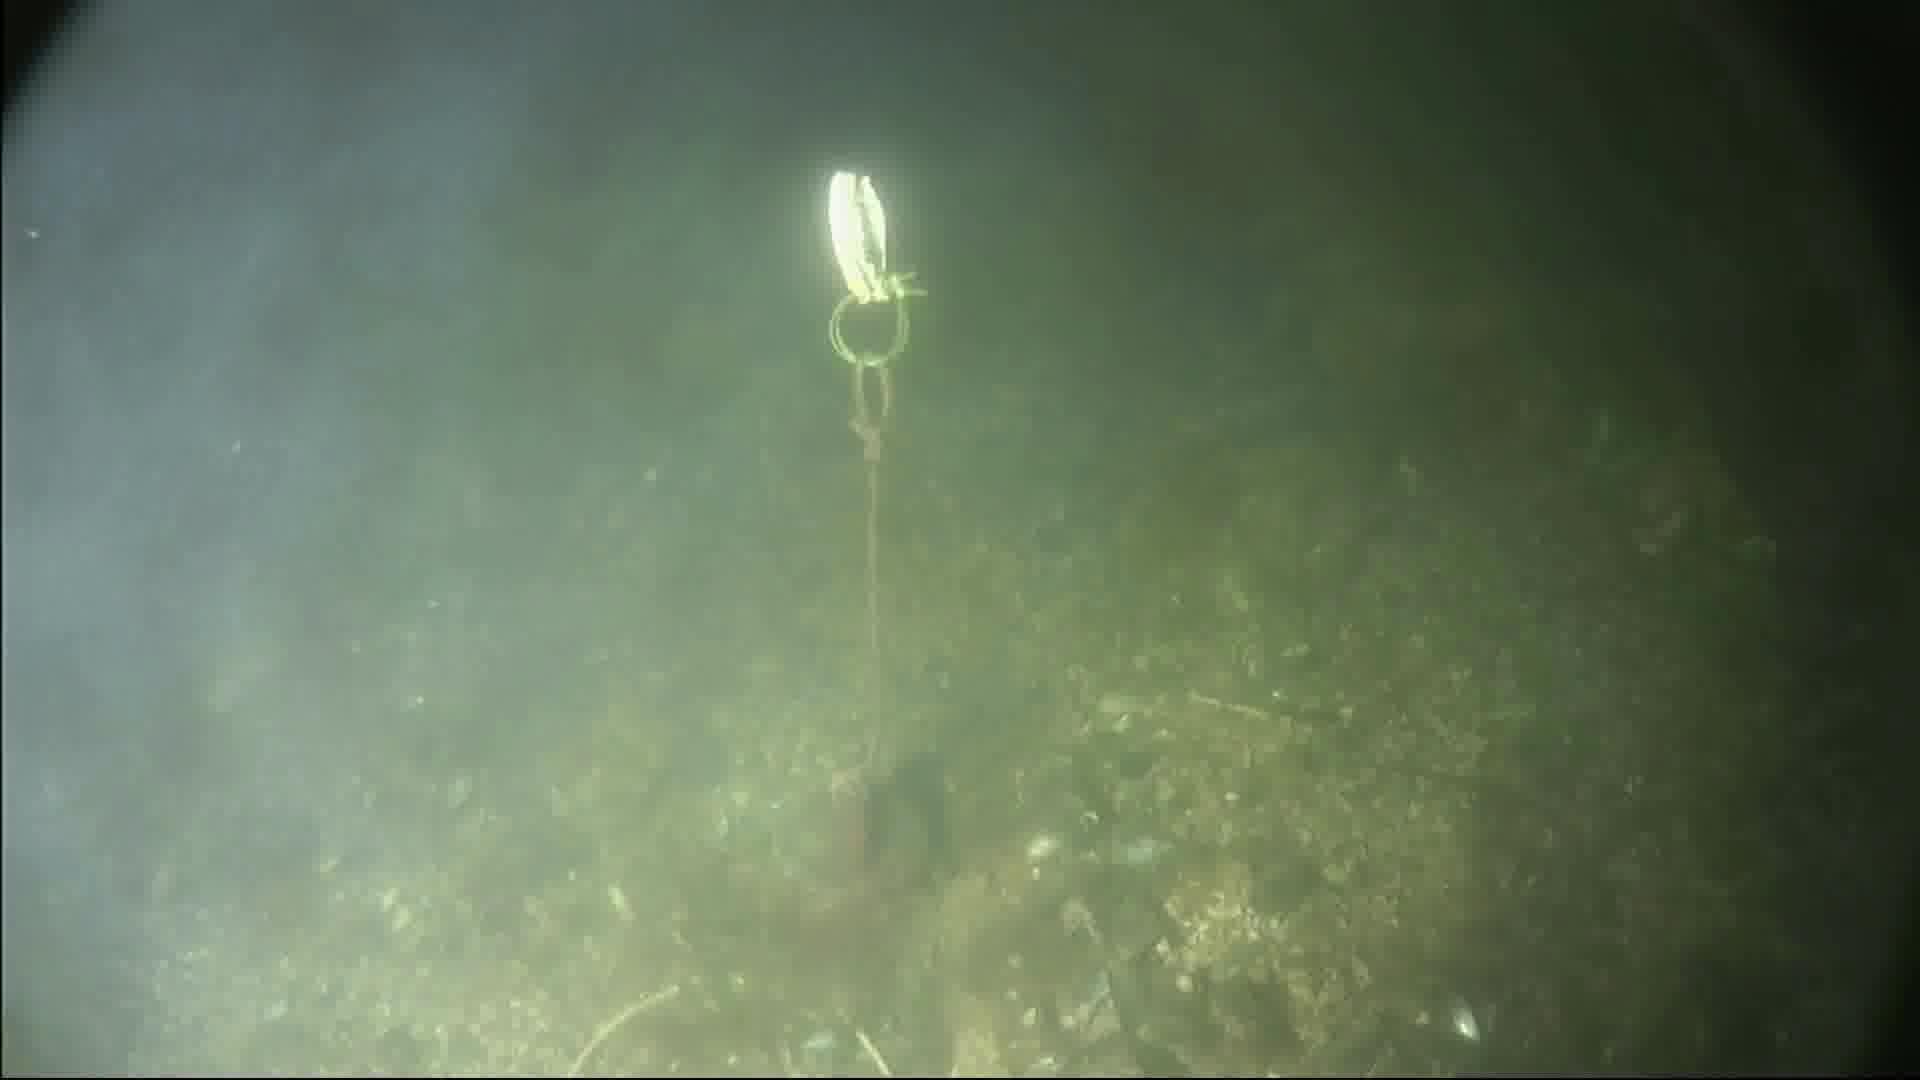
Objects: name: crab